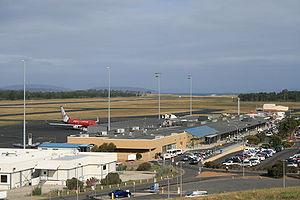
L'aéroport international de Hobart est un aéroport situé à Cambridge, à 17 kilomètres au nord-est de Hobart. Il est le plus important aéroport en Tasmanie.